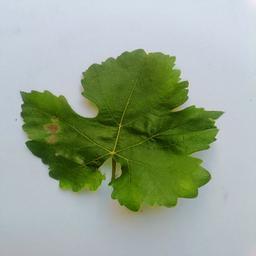
Label: Powdery Mildew